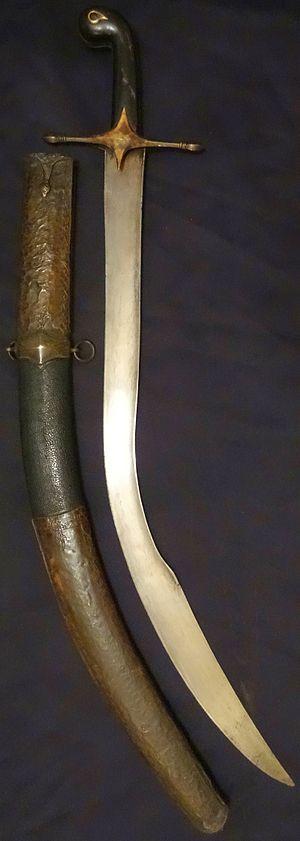
Le kilij est un sabre à une main, légèrement courbé et tranchant d'un seul côté, d'origine turque.